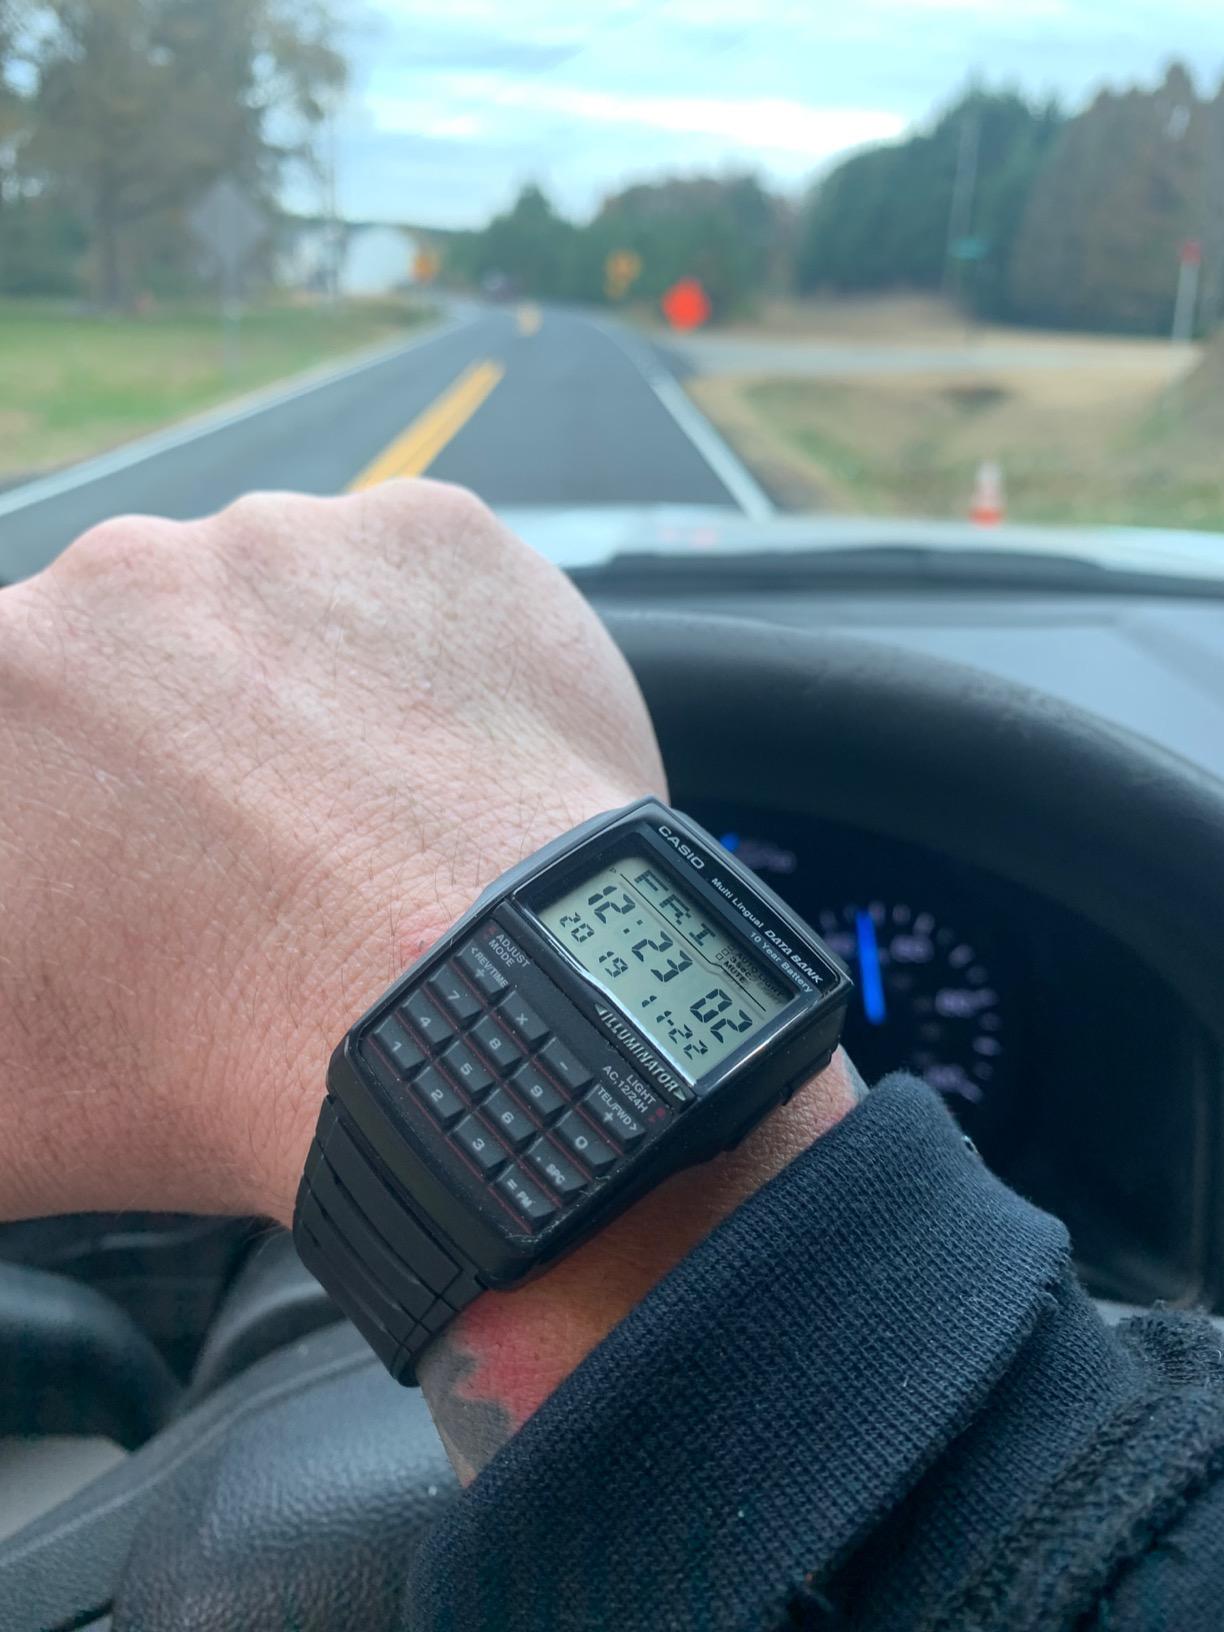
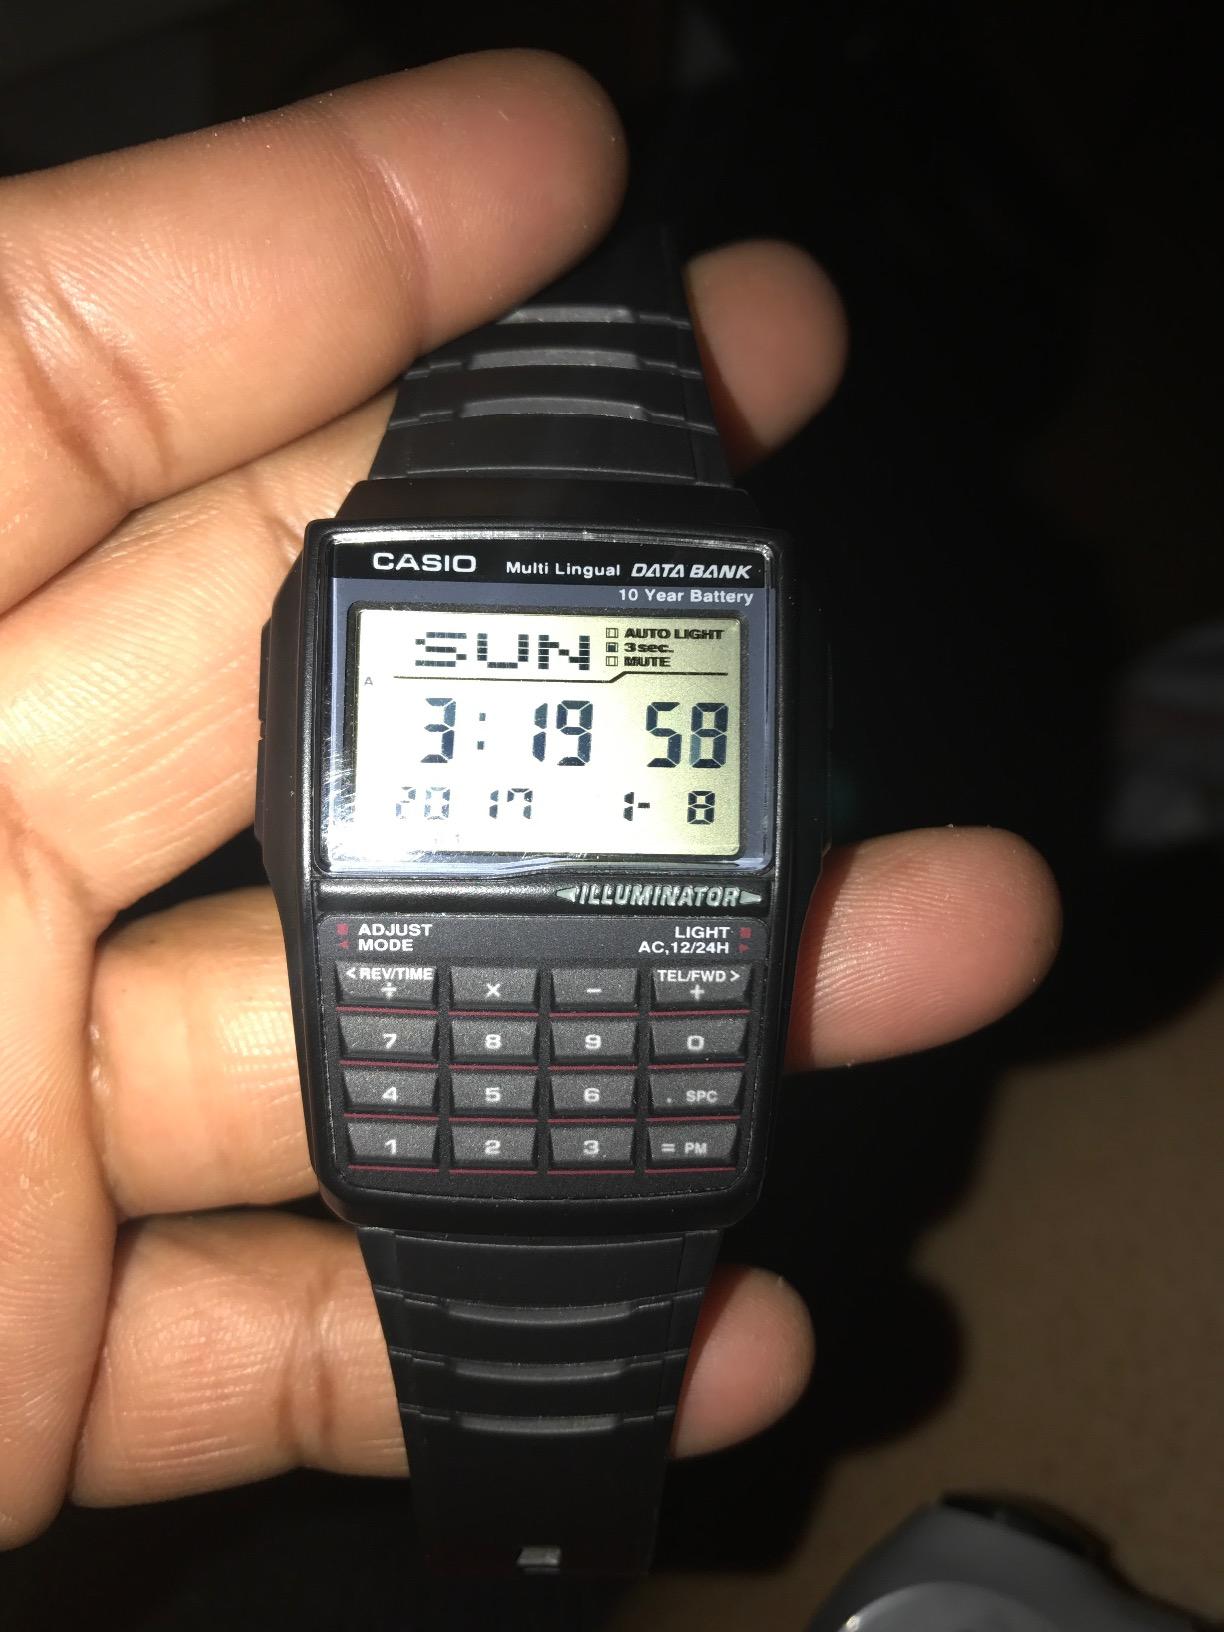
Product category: accessories_watch
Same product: yes